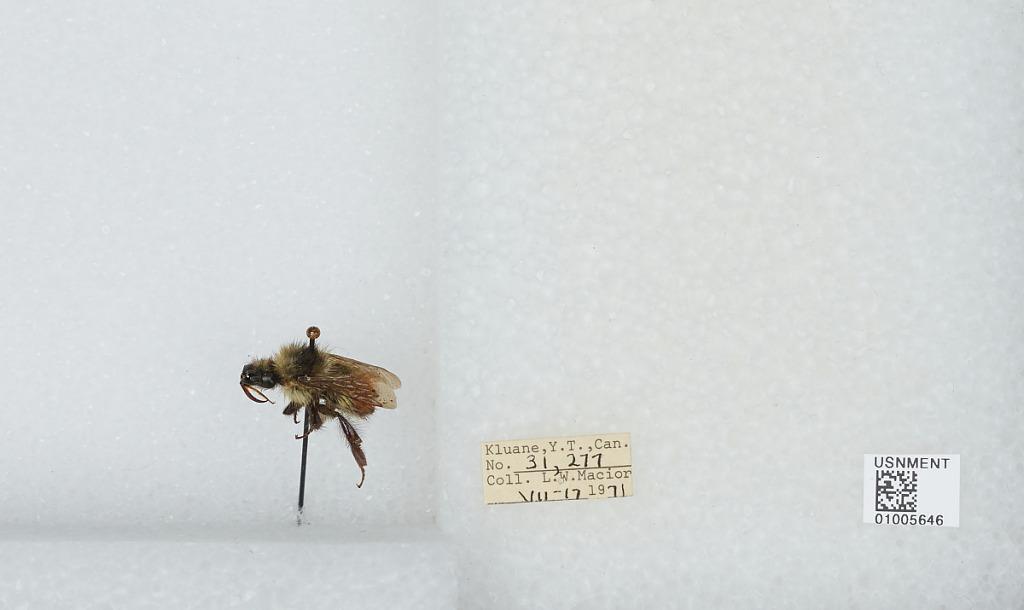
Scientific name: Bombus (Pyrobombus) flavifrons Cresson
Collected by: L. Macior
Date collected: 1971-7-17
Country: Canada
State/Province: Yukon Territory
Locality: Kluane
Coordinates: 60.75, -139.5